SMS Jaguar

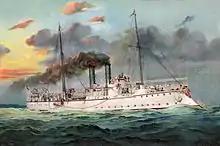
A 1902 lithograph of "Jaguar"

The German (Imperial Navy) abandoned gunboat construction for more a decade after , launched in 1887. By the mid-1890s, the navy began planning to begin replacing the older vessels of the and es by the end of the 1890s, but the loss of the gunboat necessitated an immediate replacement, which was added to the 1898 naval budget. The new ship was planned to patrol the German colonial empire; requirements included engines powerful enough for the ship to steam up the Yangtze in China, where the new gunboat was intended to be deployed. Six ships were built in three identical pairs.